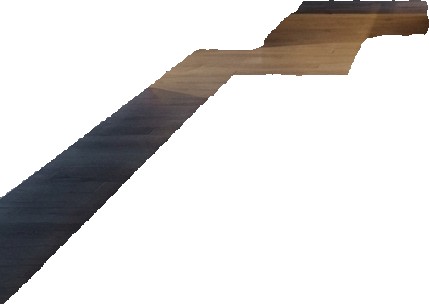
Surface category: floors